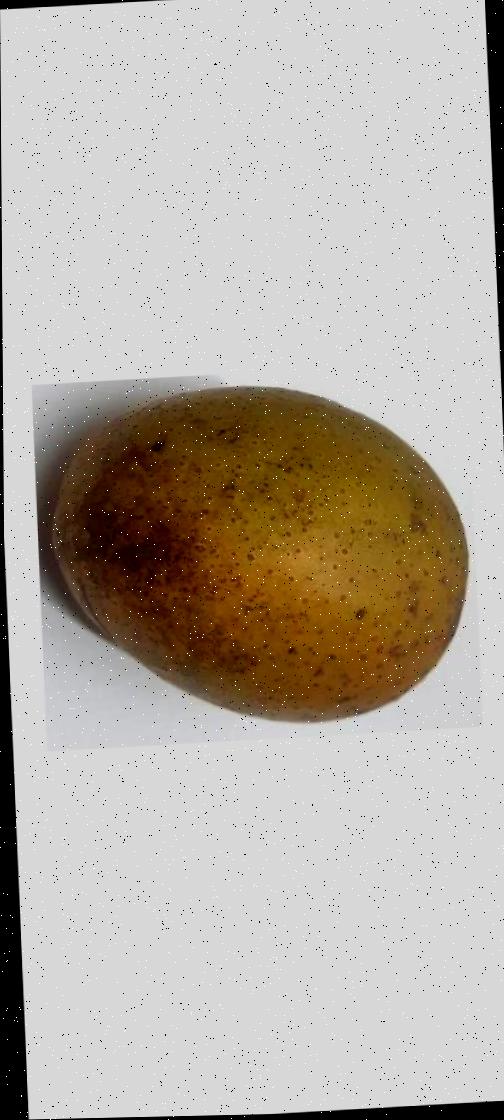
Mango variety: Gourmoti